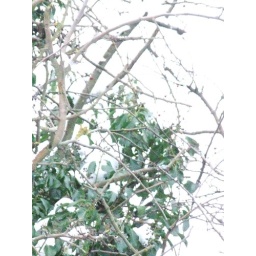
Perched in the trees at Three Bridges, a blackbird